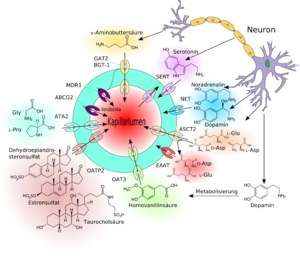
Description des transports d'efflux à la barrière hémato-encéphalique. Inspiré d'un schéma de S. Ohtsuki (réf. données dans les versions anglaises et allemandes)
La barrière hémato-encéphalique doit assurer à la fois la protection, le transport d'aliments et d'oxygène vers le cerveau, et l’élimination des déchets. Les aliments solubles et les peptides franchissent la barrière hémato-encéphalique pour l’essentiel par des transporteurs ou des canaux spécifiques à travers la membrane cellulaire. La plupart des autres composés solubles passent – dans une certaine mesure – par diffusion passive.